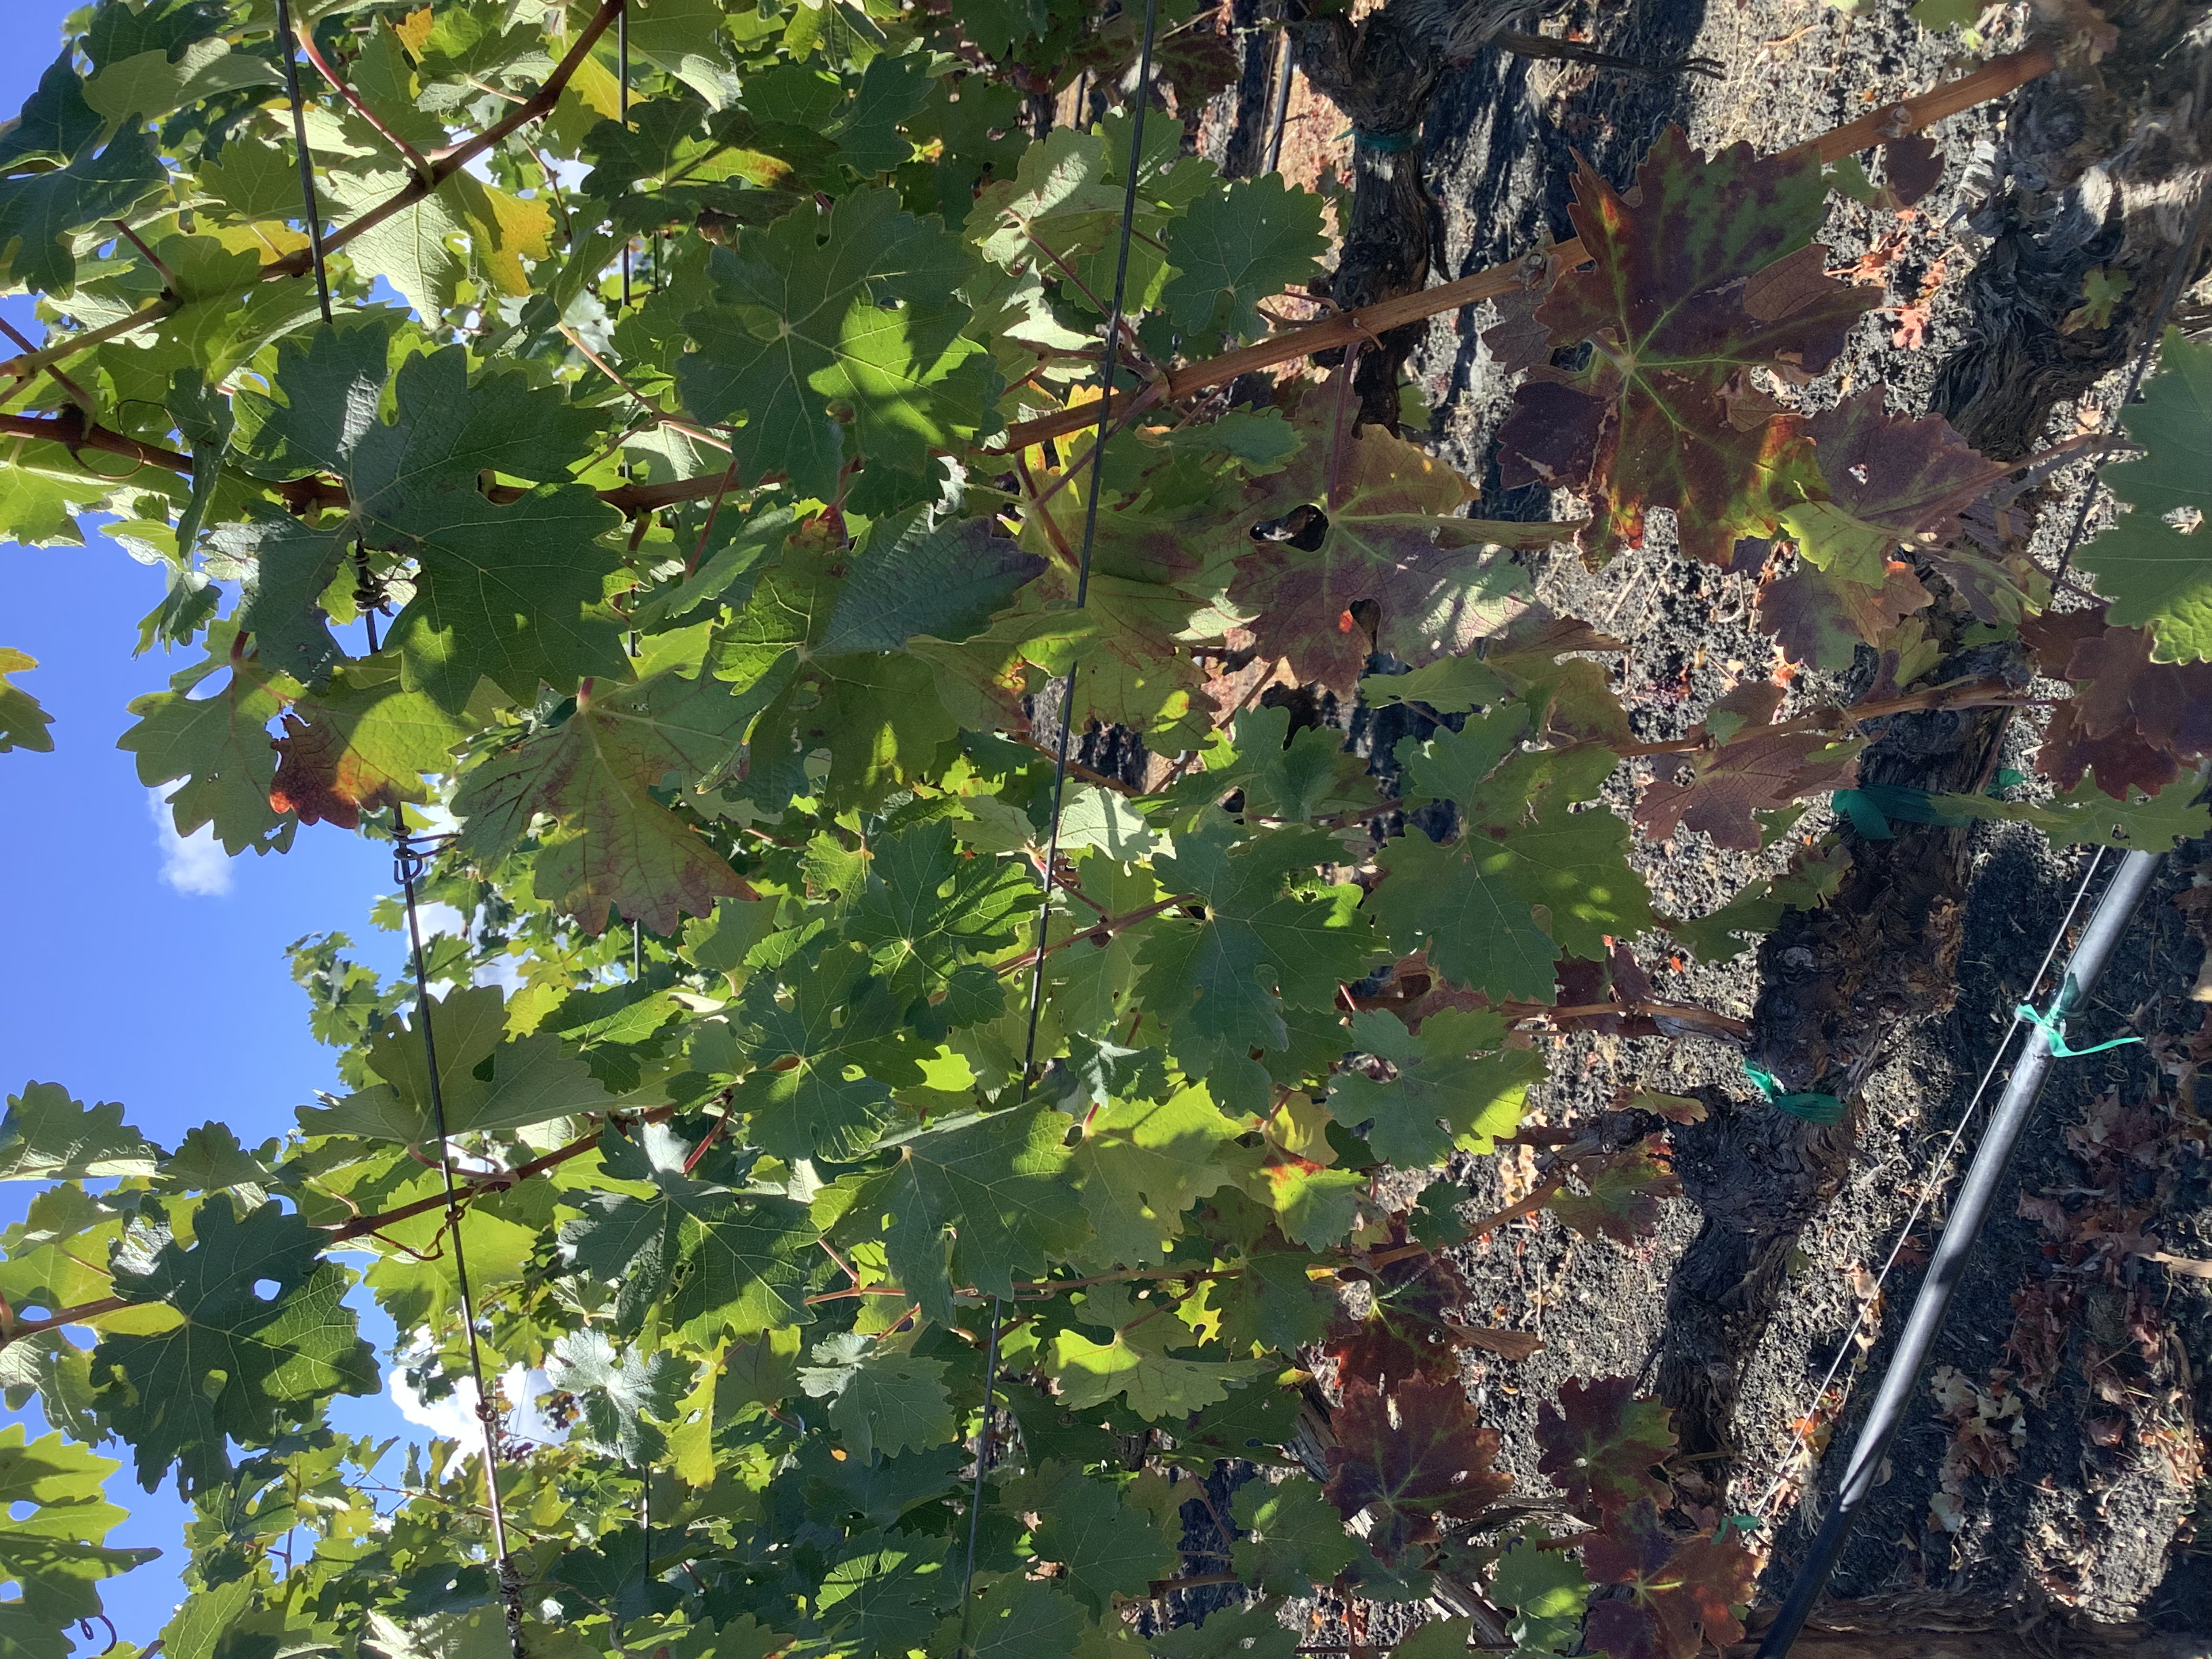
Label: Red Blotch